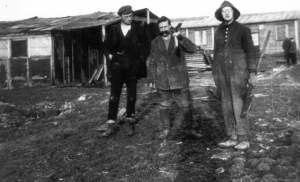
Premier chantier du SCI à Esnes près de Verdun (France). Construction de baraquements pour le village détruit par la guerre (1920-21).
Le Service civil international est une organisation non gouvernementale, qui organise des projets de volontariat contribuant à la construction de la paix. Elle a été fondée en 1920 principalement par l'ingénieur suisse Pierre Ceresole.